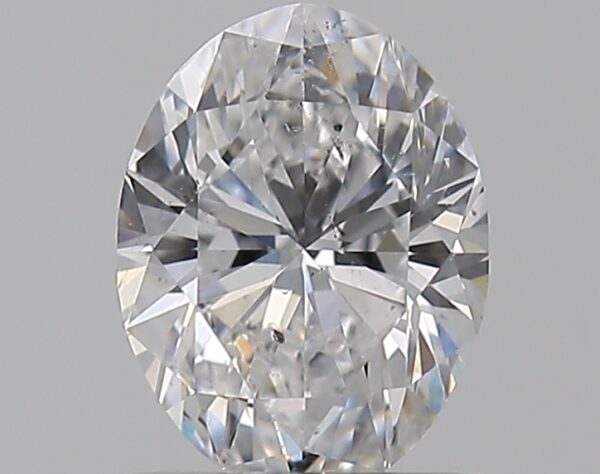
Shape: oval
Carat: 0.7
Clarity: SI1
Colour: D
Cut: VG
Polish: EX
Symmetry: VG
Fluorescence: M
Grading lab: GIA
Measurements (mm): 6.65 x 5.01 x 3.25